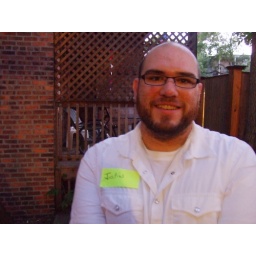
an open house at the Theater Offensive's new office digs in Cambridge. Such an awesome space for them!